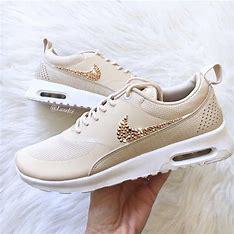
Brand: Nike
Model: Air Max Thea